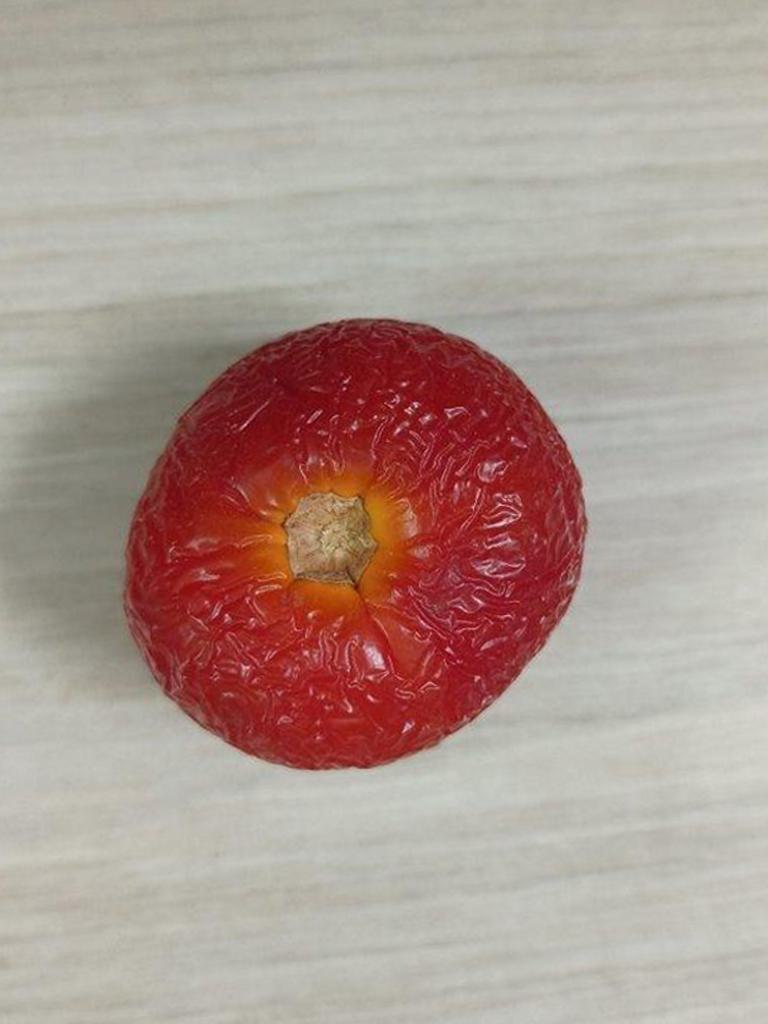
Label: Rotten